Vine

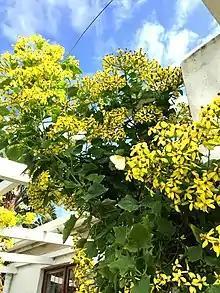
Canary creeper trailing on a trellis.

Certain plants always grow as vines, while a few grow as vines only part of the time. For instance, poison ivy and bittersweet can grow as low shrubs when support is not available, but will become vines when support is available.